William Frederik Duntzfelt

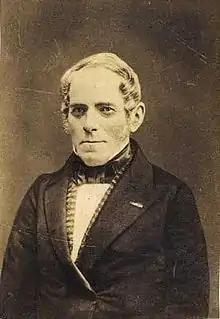

William Frederik Duntzfelt (12 June 1792 – 12 October 1863) was a Danish merchant. He continued Duntzfelt & Co. but left the company in 1825. He was also a member of the 1848 Danish Constituent Assembly.